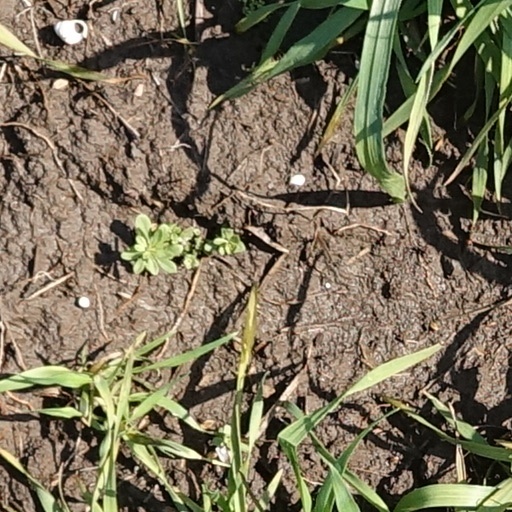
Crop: wheat